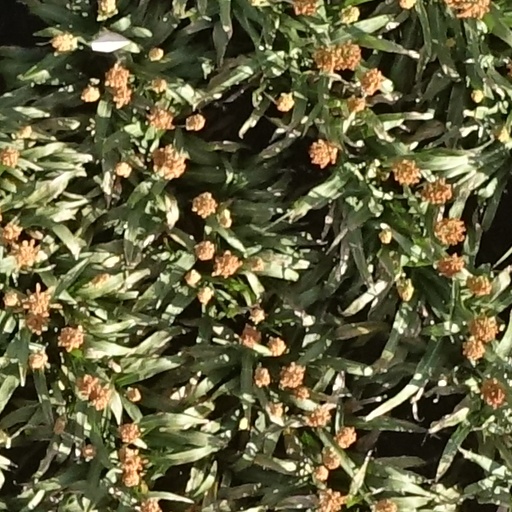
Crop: sorghum